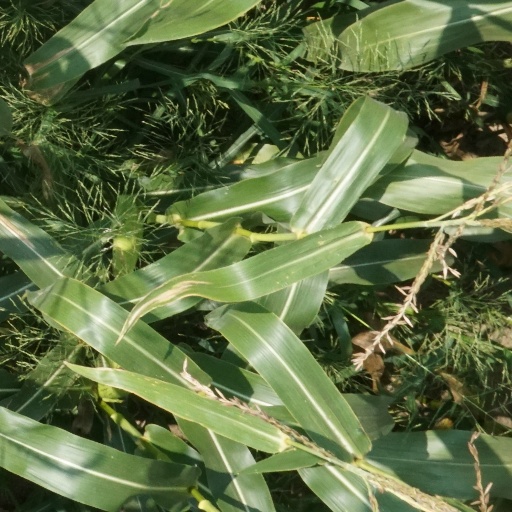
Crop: maize; corn